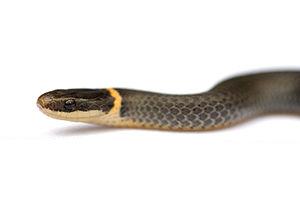
Diadophis punctatus, la Couleuvre à collier américaine, unique représentant du genre Diadophis, est une espèce de serpents de la famille des Dipsadidae.